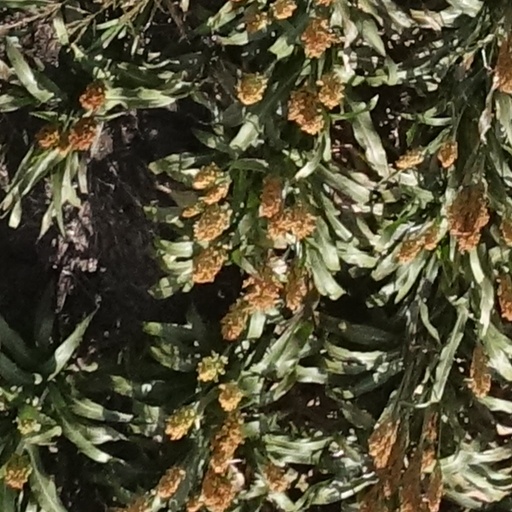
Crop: sorghum